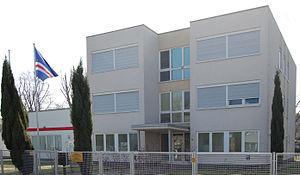
Les représentations diplomatiques du Cap-Vert comprennent les ambassades et les consulats de la République du Cap-Vert à l'étranger.